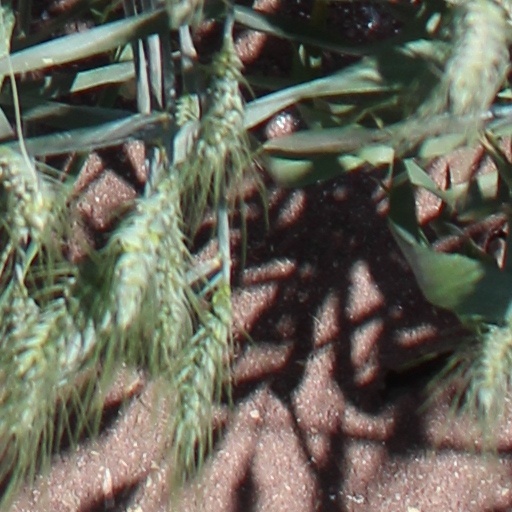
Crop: wheat